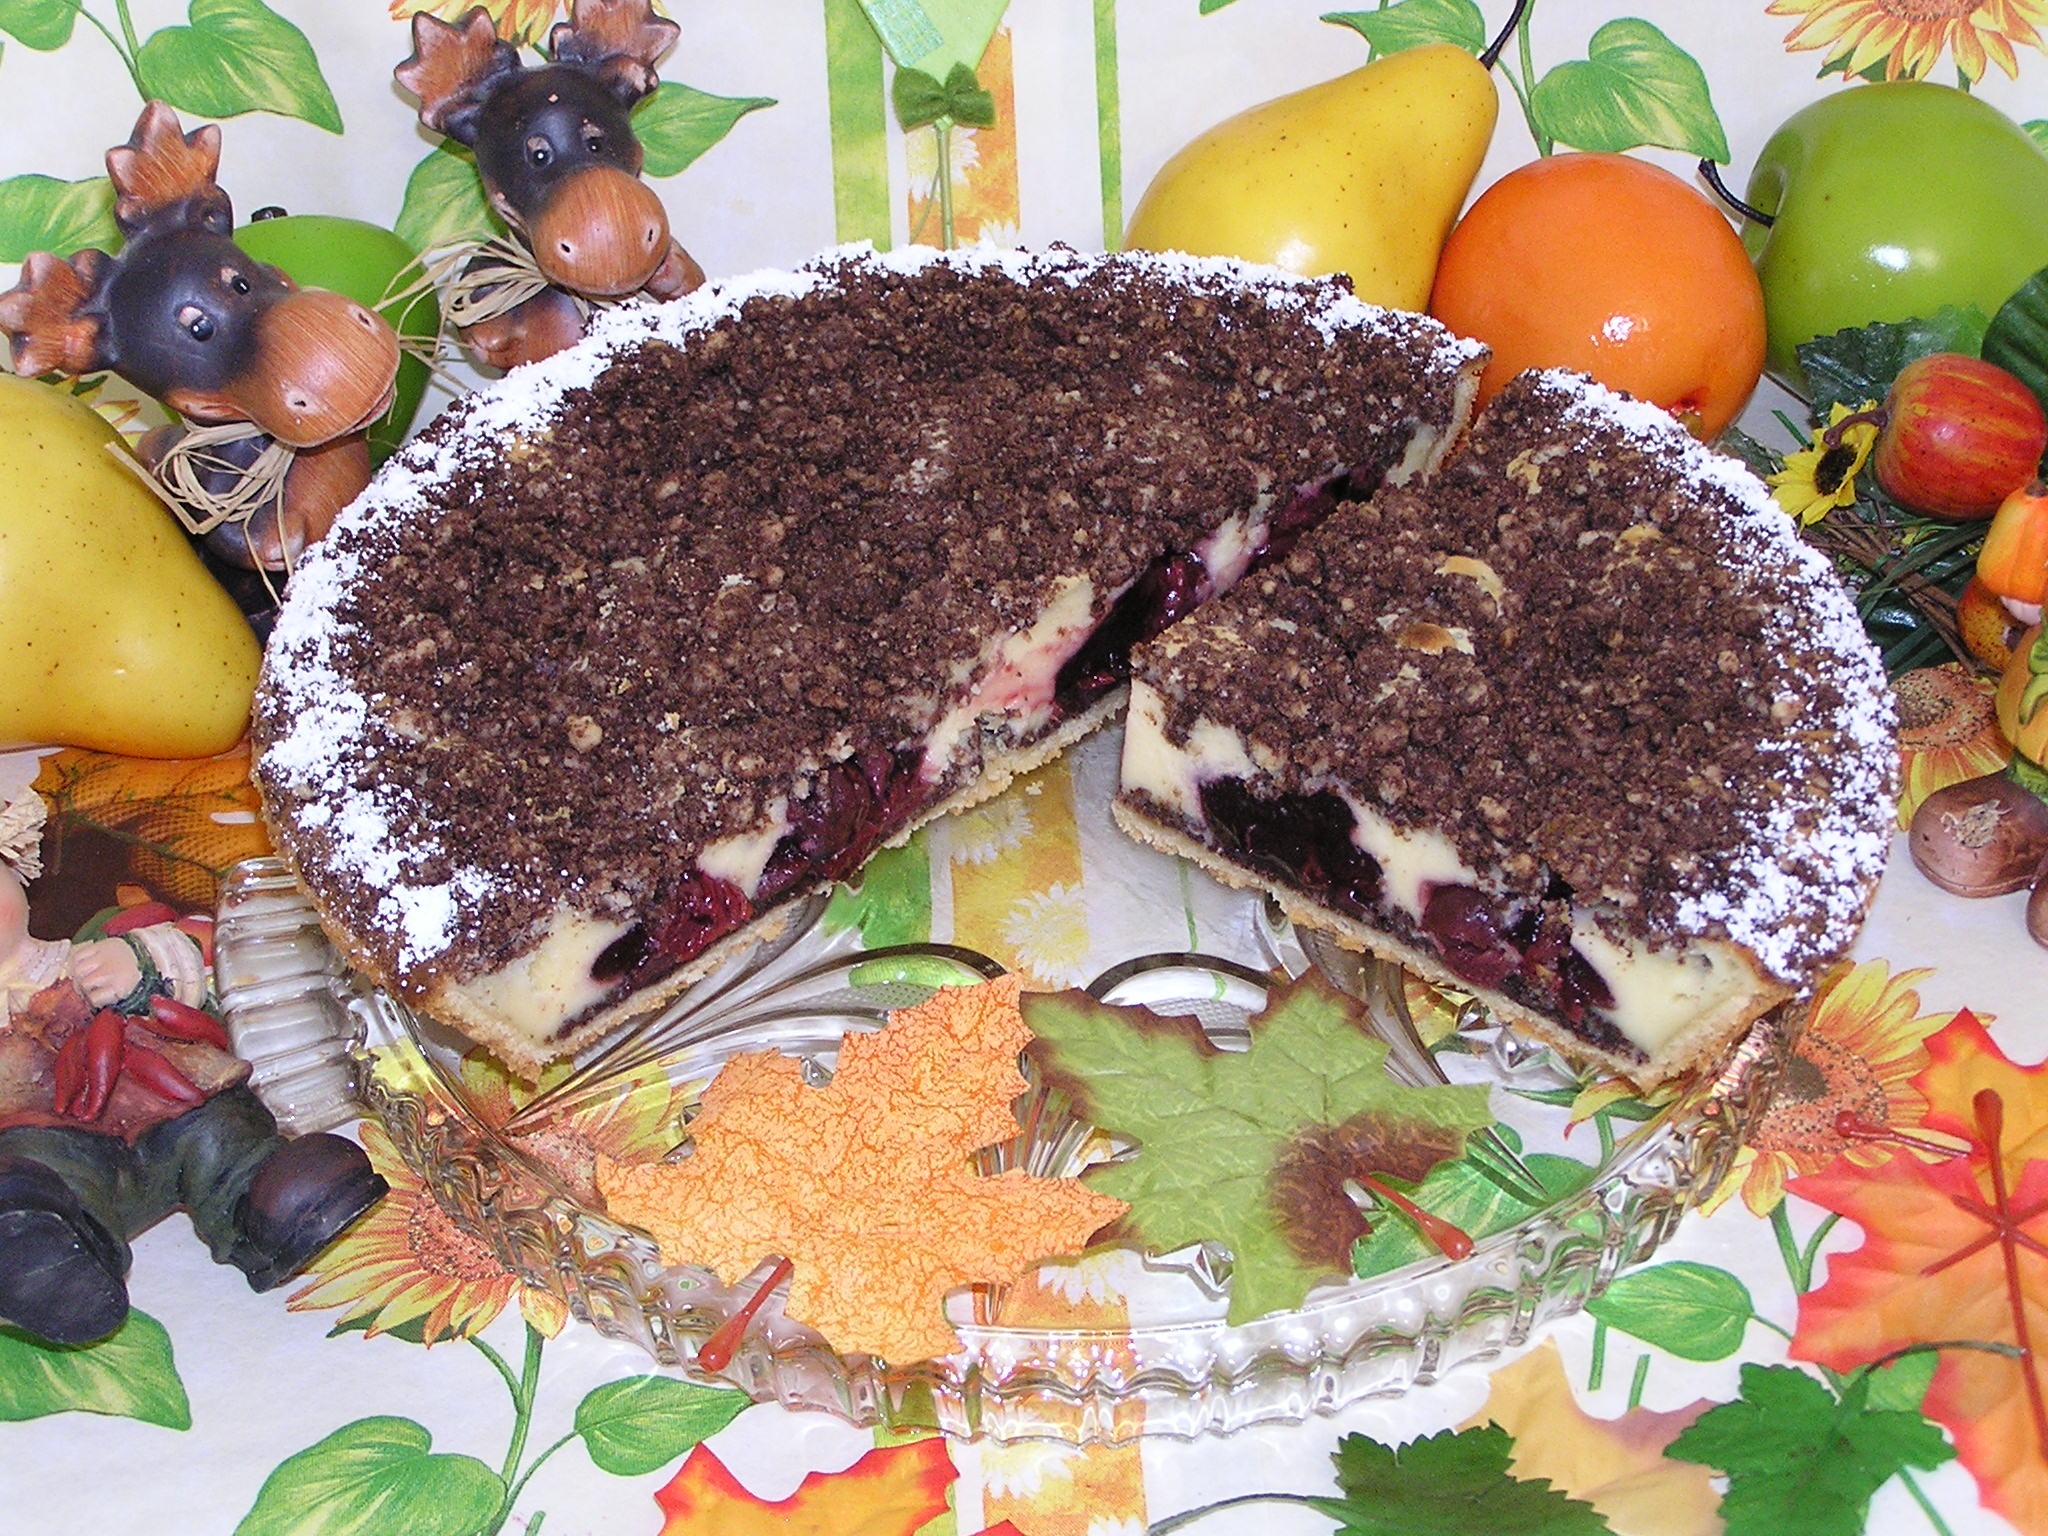
coffee, dish, meal, food, produce, dessert, cuisine, cake, coffee table, bake, baker, baked goods, torte, master baker